Comparison of United States incarceration rate with other countries

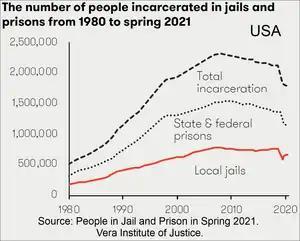
US timeline graphs of number of people incarcerated in jails and prisons.

In 2022, the United States had 1,808,100 inmates in adult facilities (prisons and jails), at a rate of 541 per 100,000 population. That was the 5th highest rate in the world. In 2021, the United States had 1,767,200 inmates in adult facilities (prisons and jails). This left America with the highest prison population if China's latest official number (2018) of 1,690,000 (sentenced prisoners only) were used. According to the World Prison Brief the total number in China would be much higher if pre-trial detainees and those held in administrative detention were added, and yet more depending on the number of Uyghurs being held. The 2021 US incarceration rate of 531 per 100,000 population was the 6th highest rate. According to the World Prison Population List (11th edition) there were around 10.35 million people in penal institutions worldwide in 2015. The US had 2,173,800 prisoners in adult facilities in 2015. That means the US held 21.0% of the world's prisoners in 2015, even though the US represented only around 4.4 percent of the world's population in 2015. In 2015 the US had the 2nd highest incarceration rate (698), behind the Seychelles rate of 799 per 100,000.